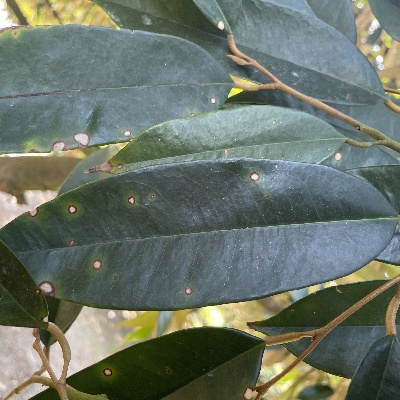
Label: Leaf_Phomopsis